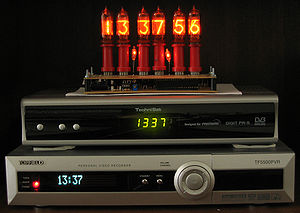
Udlæsningsenhed
Eksempler på udlæsningsenheder: Nixierør, lysdioder og gasudladningsrør.
En udlæsningsenhed er en benævnelse for en større eller mindre skærm, som kan indeholde færre til mange statusoplysninger for det udstyr, hvortil den er bundet, f.eks. digitalure, radioer, fotokopimaskiner og telefoner.